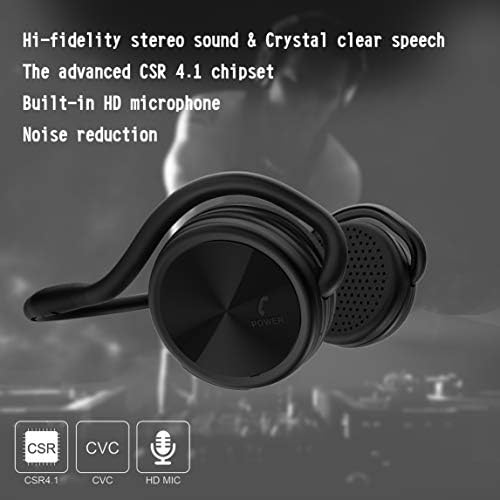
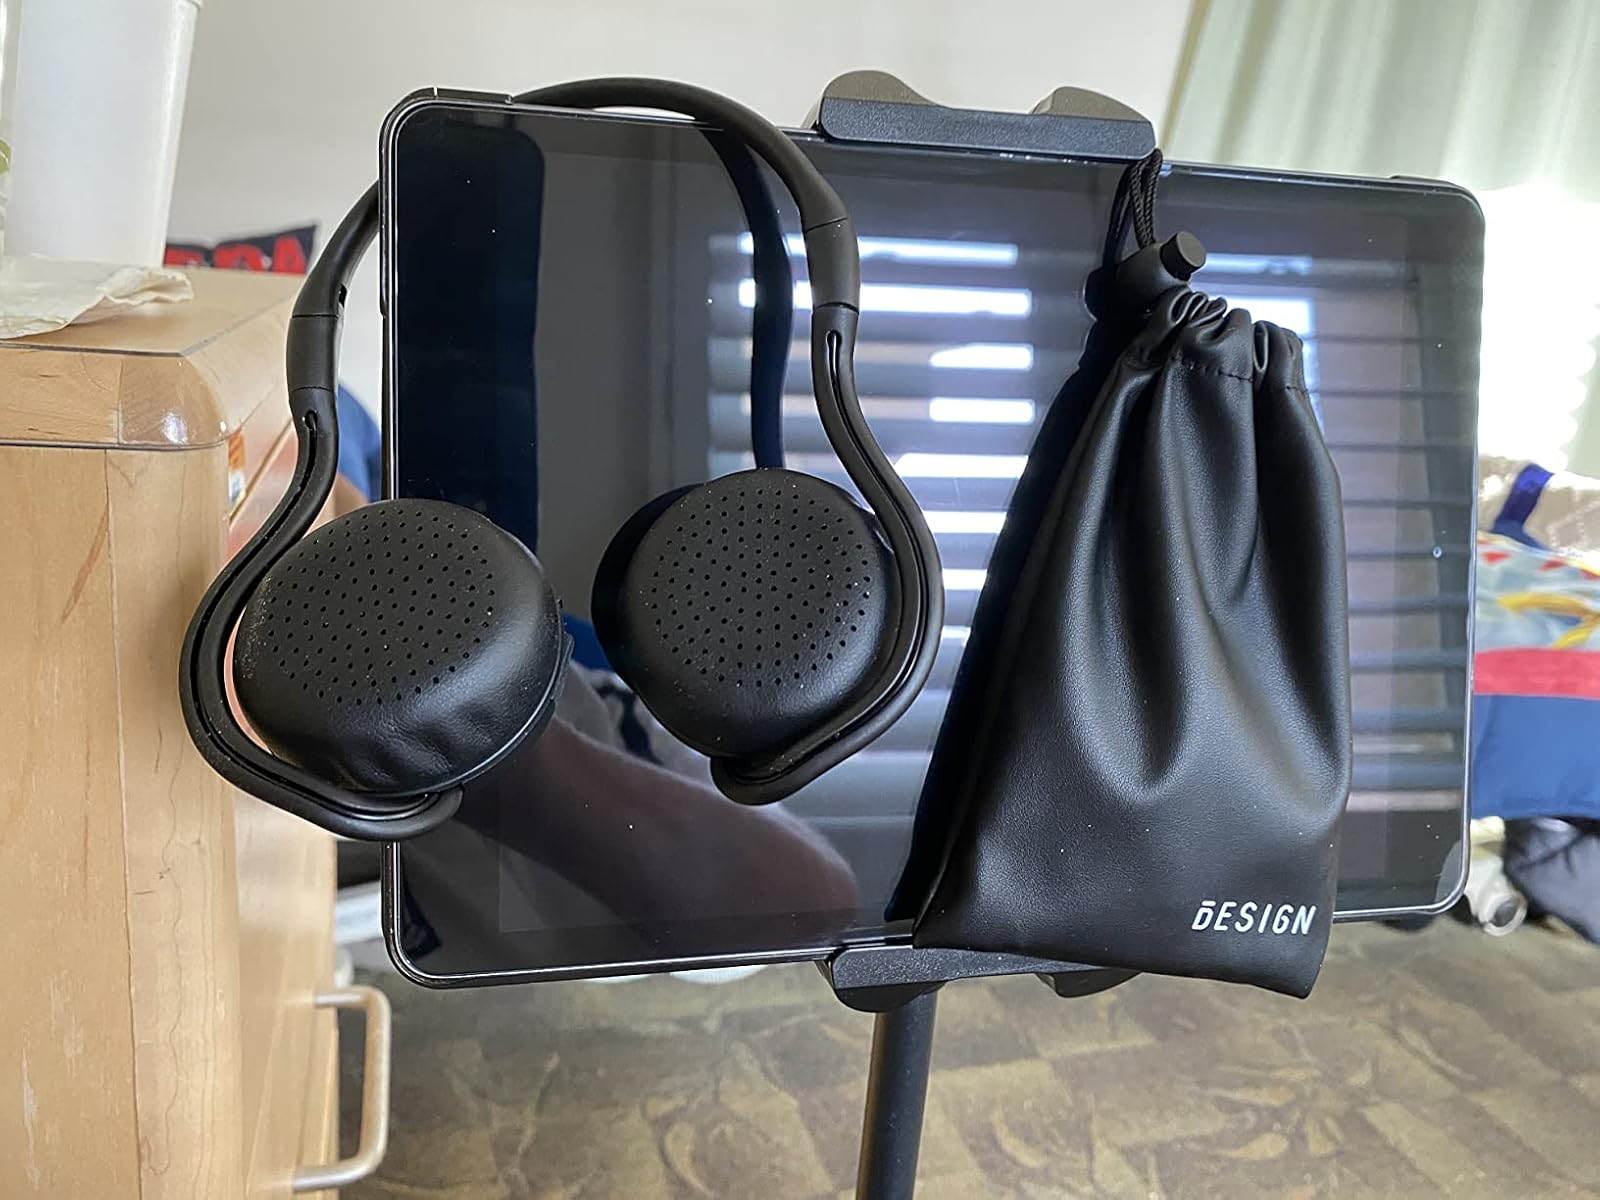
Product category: headphones
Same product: yes